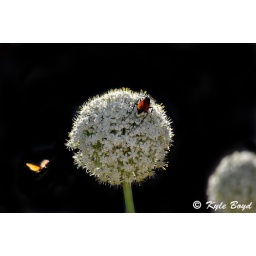
Spotted some bugs flying from flower to flower and it made for a good shot. Taken in Tucson Arizona.